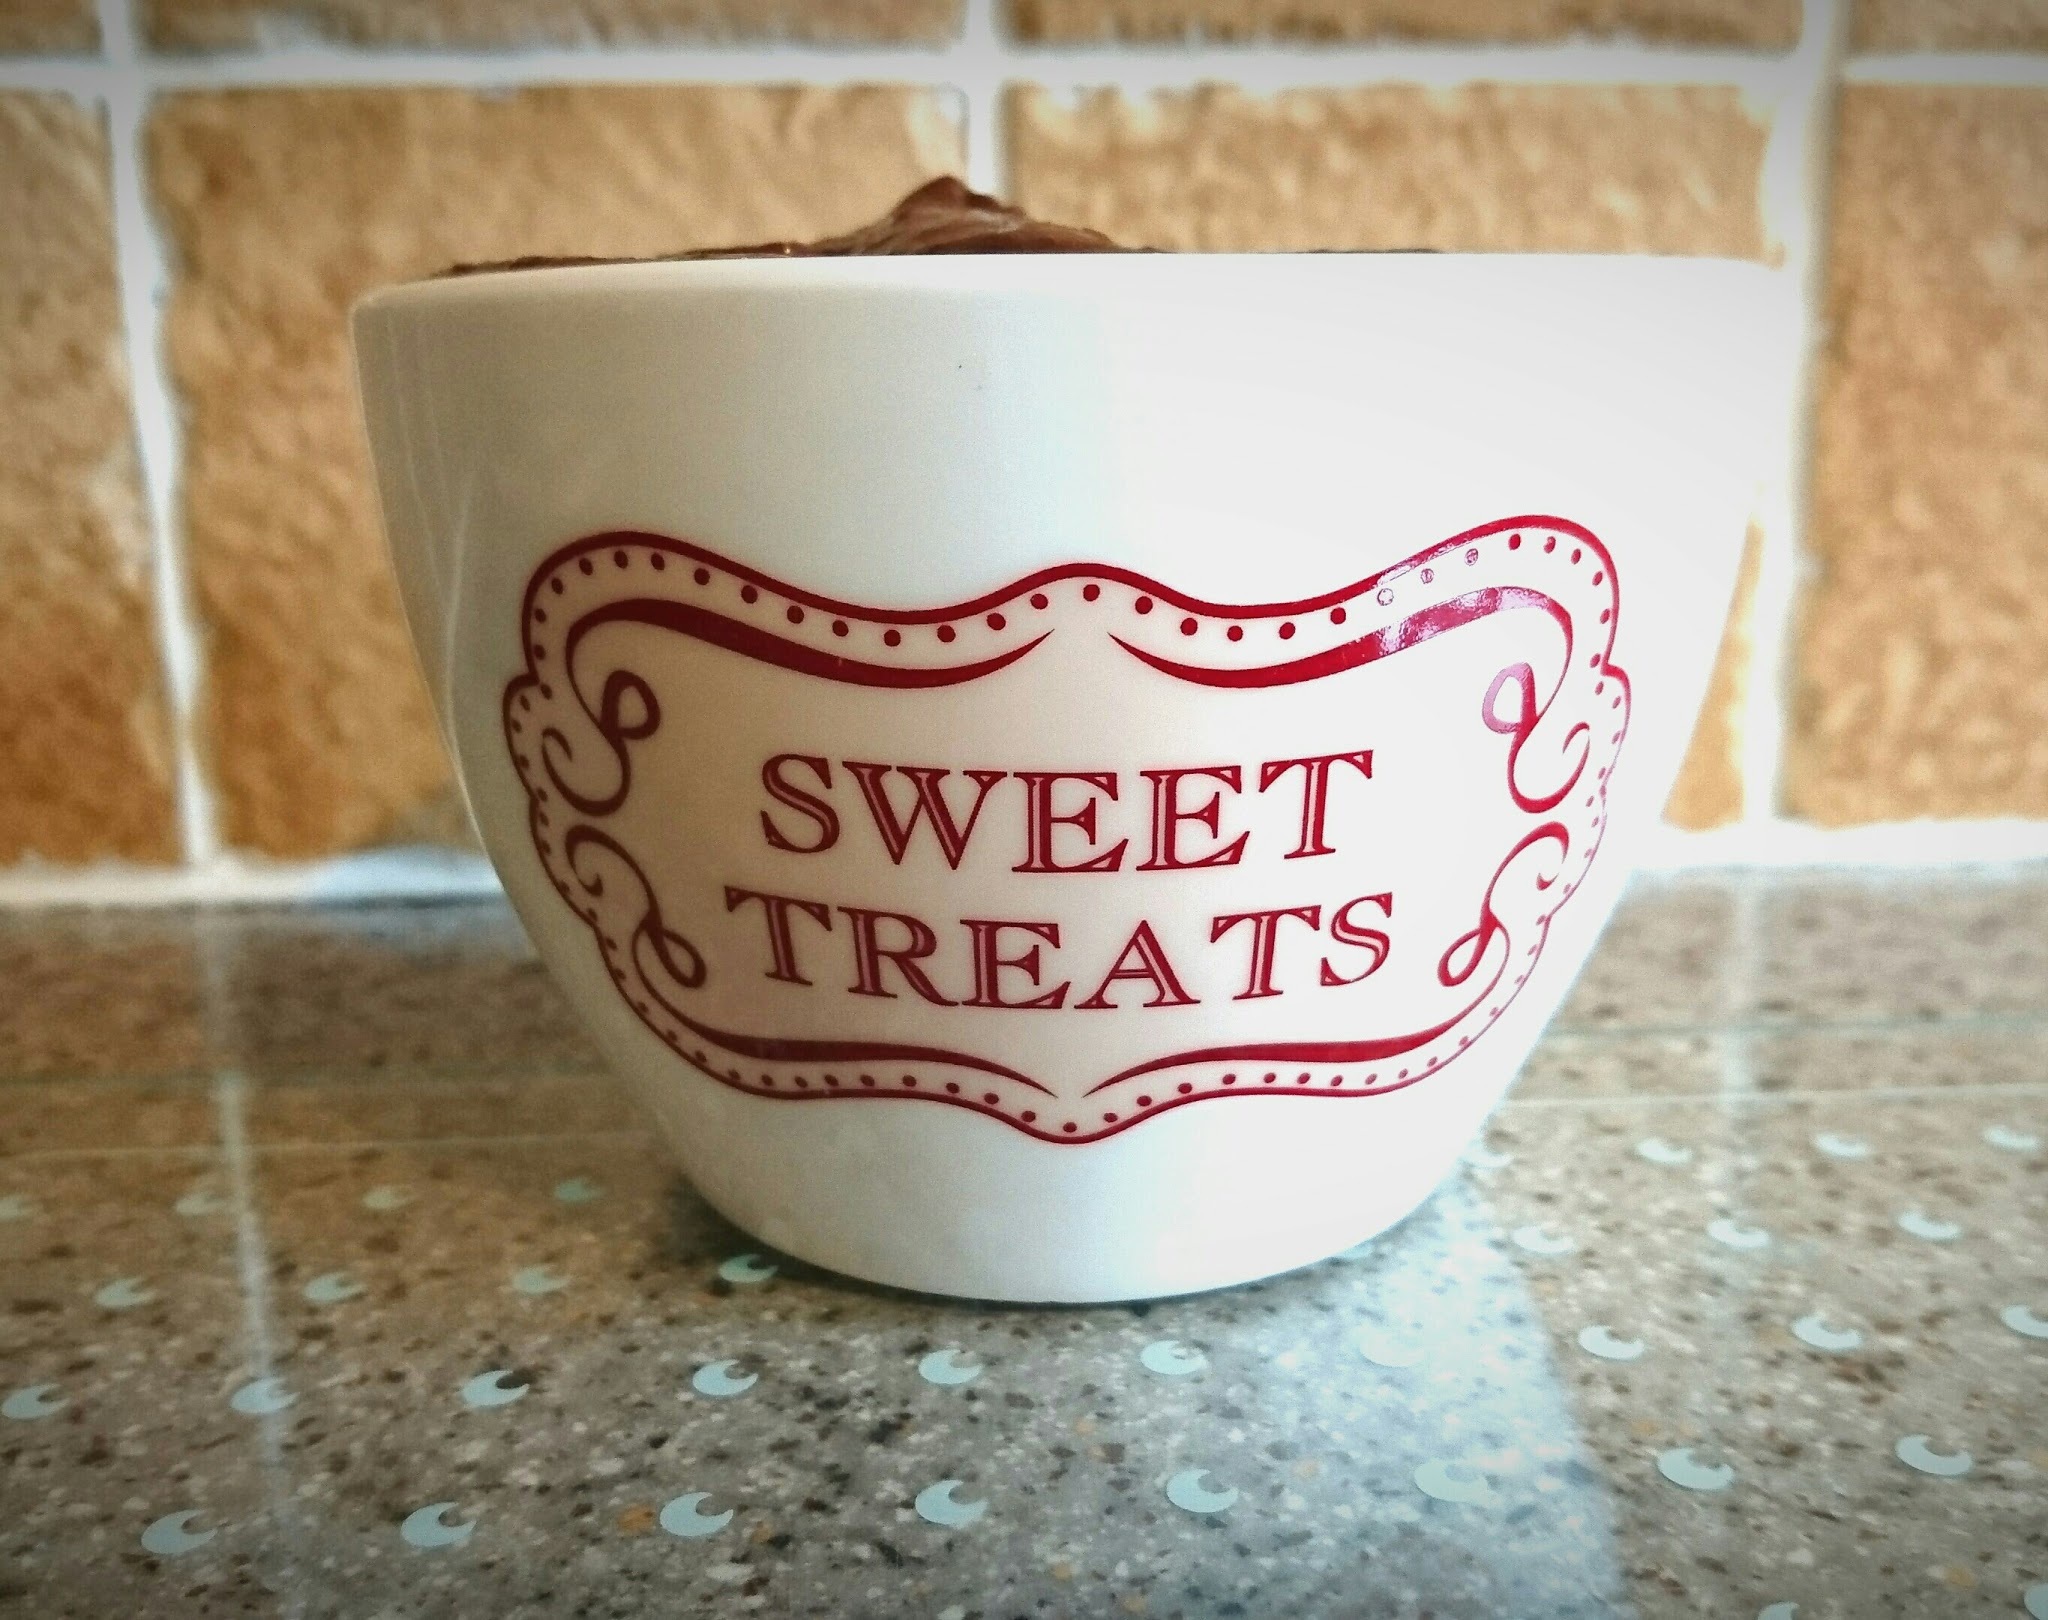
cup, food, drink, dessert, lighting, coffee cup, label, icing, ceramic bowl, drinkware, sweet treats, treat bowl, small white bowl, red writing